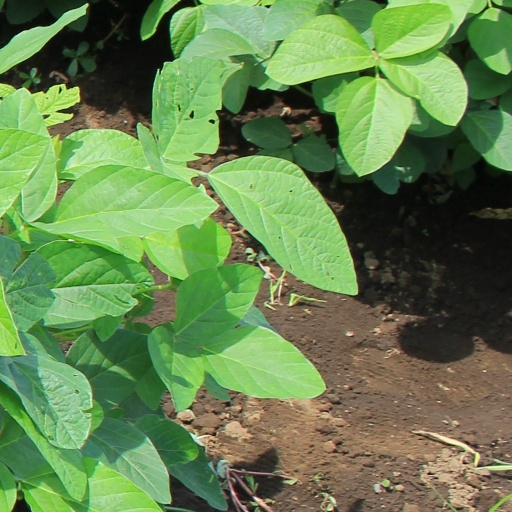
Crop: soybean